Question: Please indicate a possible affordance area of drink_with_wine glass that can be used for holding
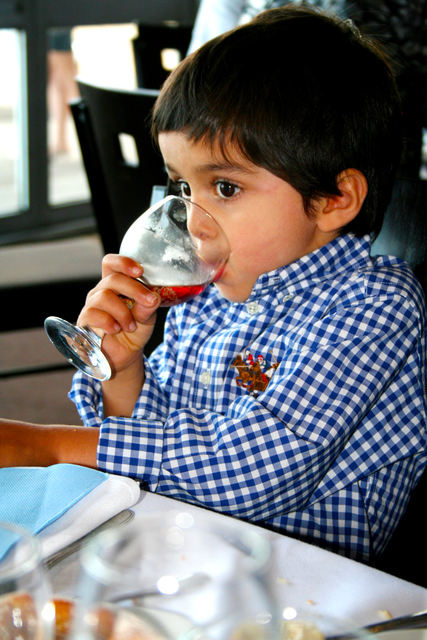
Answer: [42.071, 191.278, 230.944, 380.15]